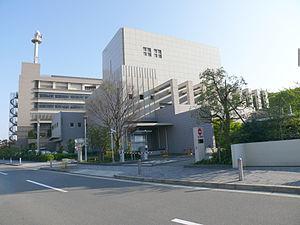
Atsuta est l'un des 16 arrondissements de la ville de Nagoya au Japon. Il est situé au centre de la ville.